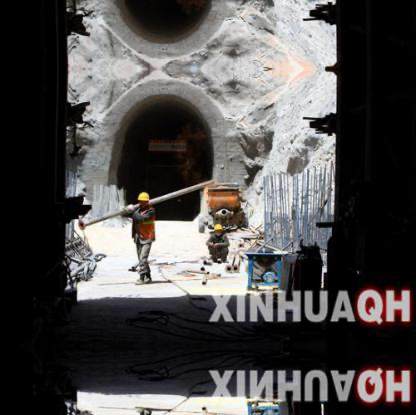
Objects in the image:
label: helmet
label: helmet
label: person
label: person